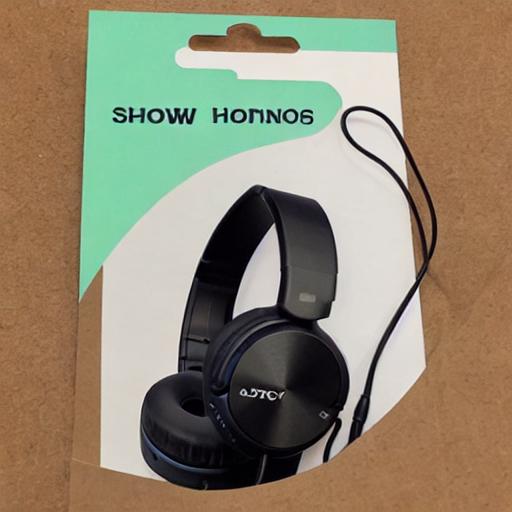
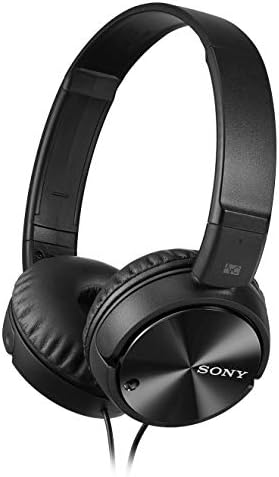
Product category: headphones
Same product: no